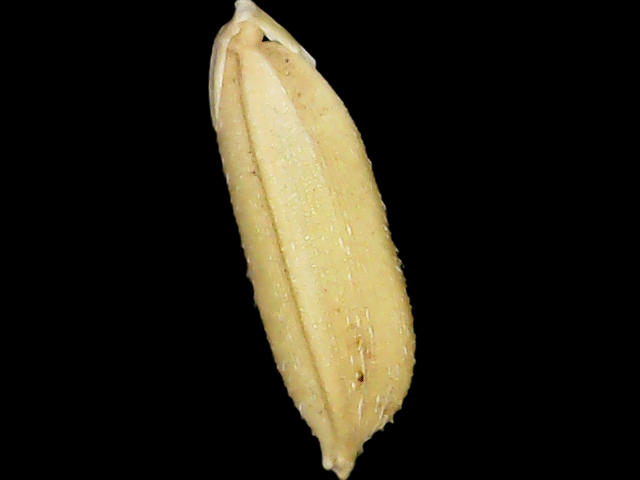
Rice variety: Bd30